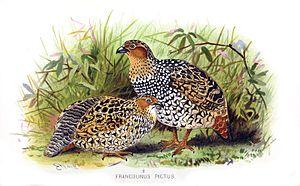
Le Francolin peint est une espèce d'oiseaux galliforme de la famille des Phasianidae.